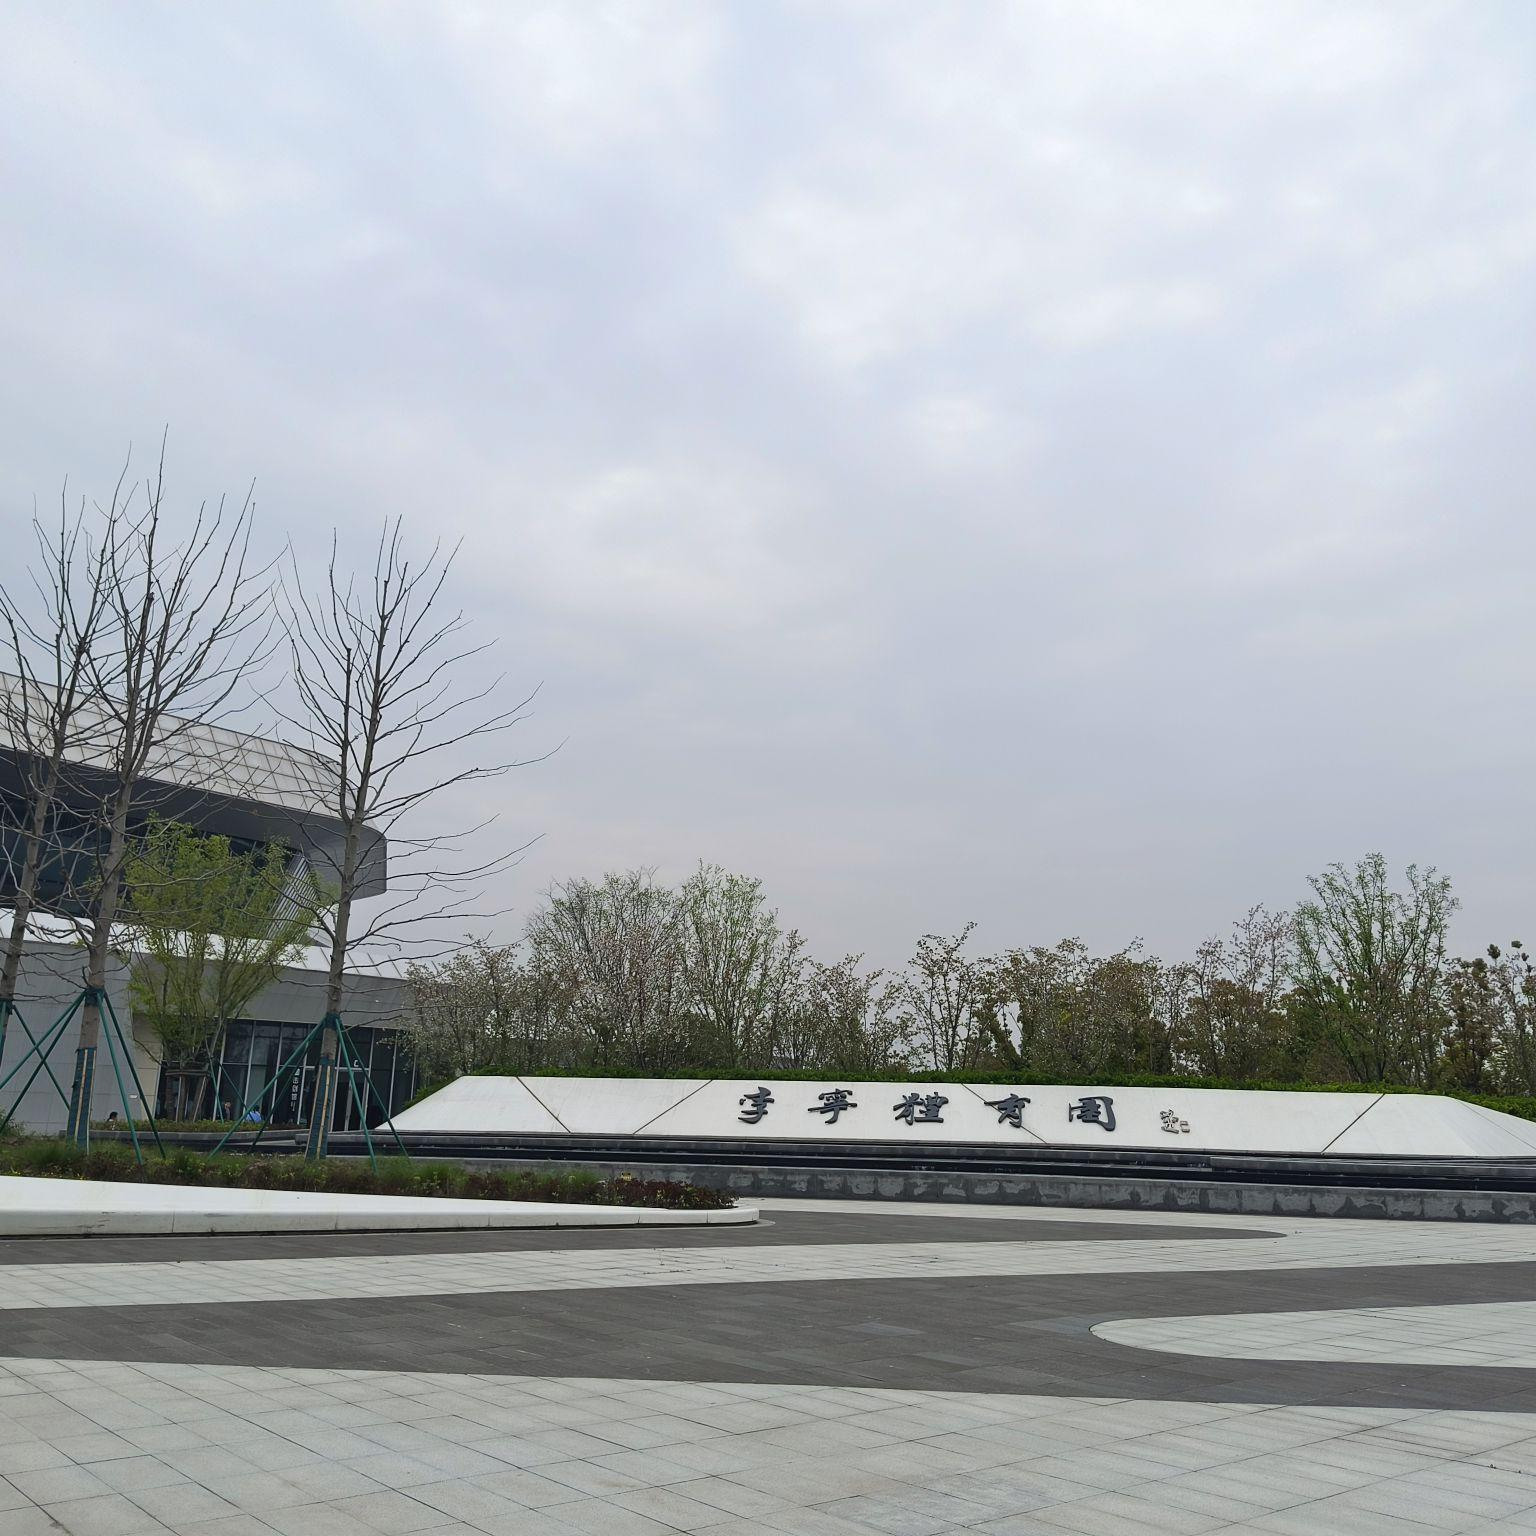
地标名称：李宁体育园
所在城市：嘉兴市·桐乡市